Vampire in Venice

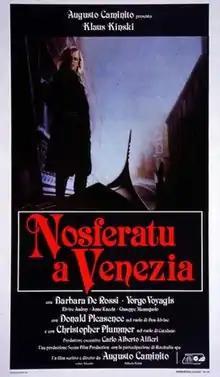

Vampire in Venice, also known as Prince of the Night and Nosferatu in Venice is a 1988 Italian supernatural horror film directed by Augusto Caminito and an uncredited Klaus Kinski, and starring Kinski, Christopher Plummer, Donald Pleasence, and Barbara De Rossi. The story follows Professor Paris Catalano (Plummer), who travels to Venice following the trail of the last known appearance of Nosferatu (Kinski), who was seen at Carnival in 1786. Catalano learns through a séance that the vampire is seeking eternal death, and tries to put an end to its existence once and for all.